José María Lamamié de Clairac y Colina

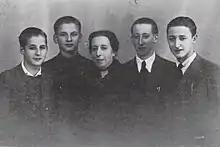
Sofía Alonso Moreno, Clairac's wife, surrounded by his sons

In 1910 Lamamié married a local girl, Sofía Alonso Moreno (1887-1970); she came from the local bourgeoisie family. They settled at Lamamié family estate in the Salamanca province, in-between Alba de Tormes and Babilafuente. Though Lamamié is often referred in historiography as “rico ganadero y terrateniente” or “grande terrateniente” it is not clear what the actual size of his estates was. Various sources claim that the couple had 9 to 11 children. Raised in the very religious ambience, at least 6 of them joined religious orders; some served in America, some grew to local prominence and one son was killed as a requeté chaplain in 1937. The family heir Tomás Lamamié de Clairac Alonso did not become a public figure, though he held high executive functions in SEAT and other companies. Neither the Lamamié de Clairac Delgado nor the Liaño Pacheco Lamamié grandchildren grew to prominence; the best known, Pilar Lamamié de Clairac Delgado, is a pediatrician.